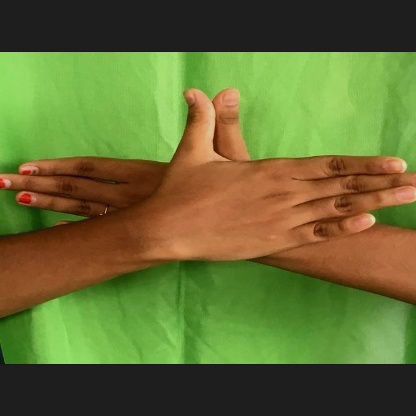
Mudra: Garuda